Fighter aircraft

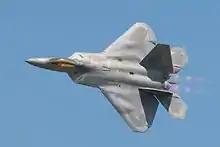
Lockheed Martin/Boeing F-22 Raptor at the 2008 Joint Services Open House airshow

Other innovative technologies introduced in fourth-generation fighters included pulse-Doppler fire-control radars (providing a "look-down/shoot-down" capability), head-up displays (HUD), "hands on throttle-and-stick" (HOTAS) controls, and multi-function displays (MFD), all essential equipment . Aircraft designers began to incorporate composite materials in the form of bonded-aluminum honeycomb structural elements and graphite epoxy laminate skins to reduce weight. Infrared search-and-track (IRST) sensors became widespread for air-to-ground weapons delivery, and appeared for air-to-air combat as well. "All-aspect" IR AAM became standard air superiority weapons, which permitted engagement of enemy aircraft from any angle (although the field of view remained relatively limited). The first long-range active-radar-homing RF AAM entered service with the AIM-54 Phoenix, which solely equipped the Grumman F-14 Tomcat, one of the few variable-sweep-wing fighter designs to enter production. Even with the tremendous advancement of air-to-air missiles in this era, internal guns were standard equipment.